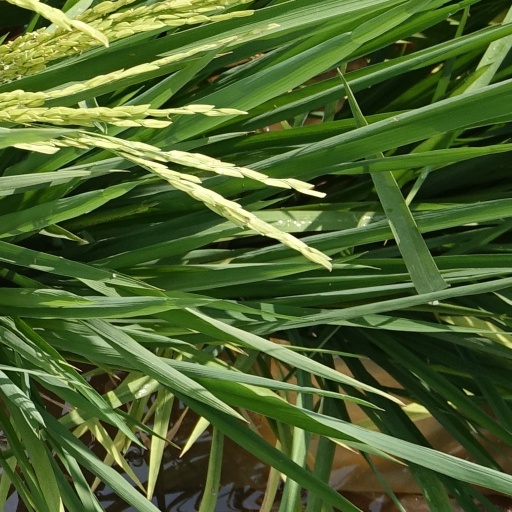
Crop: rice